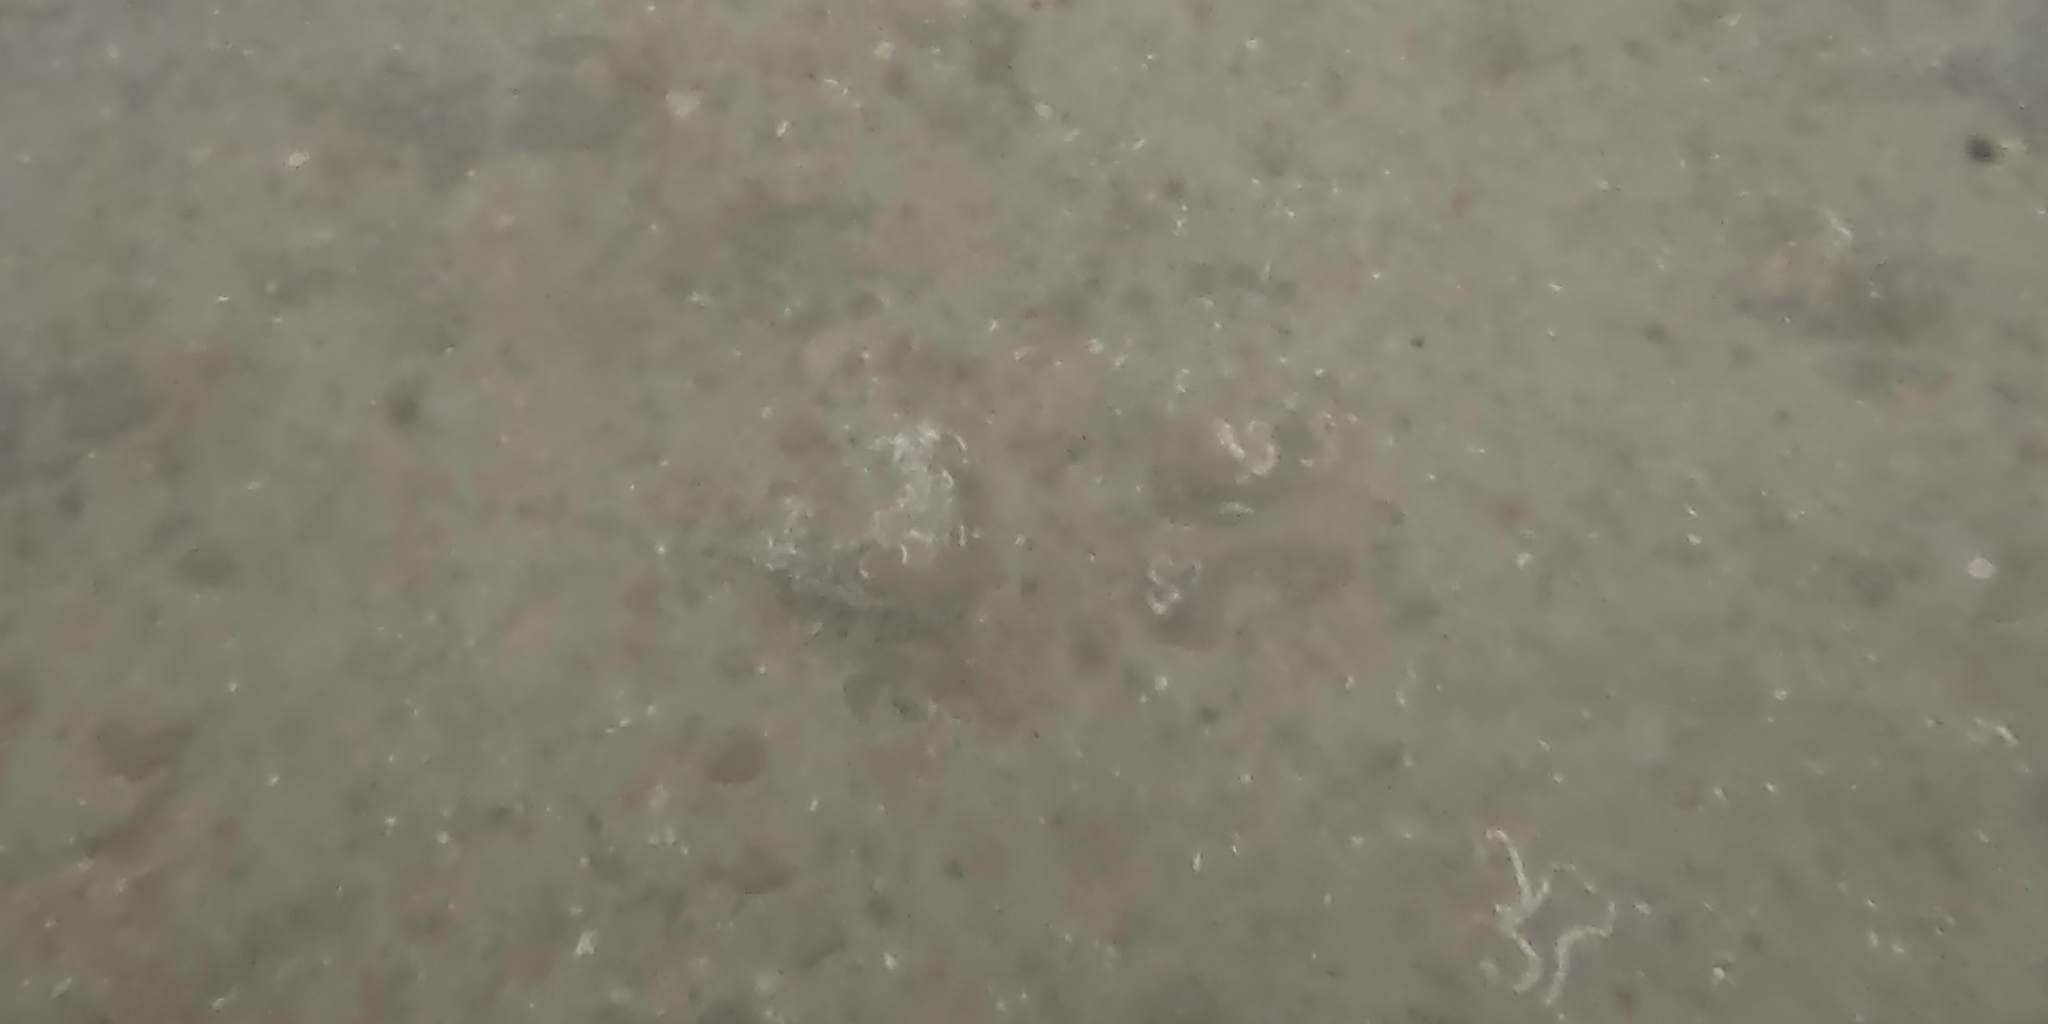
Seabed habitat: stone